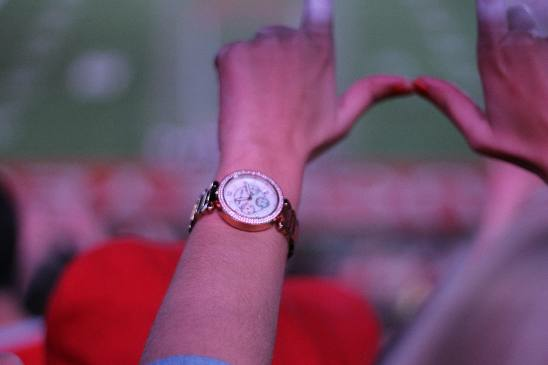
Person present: No